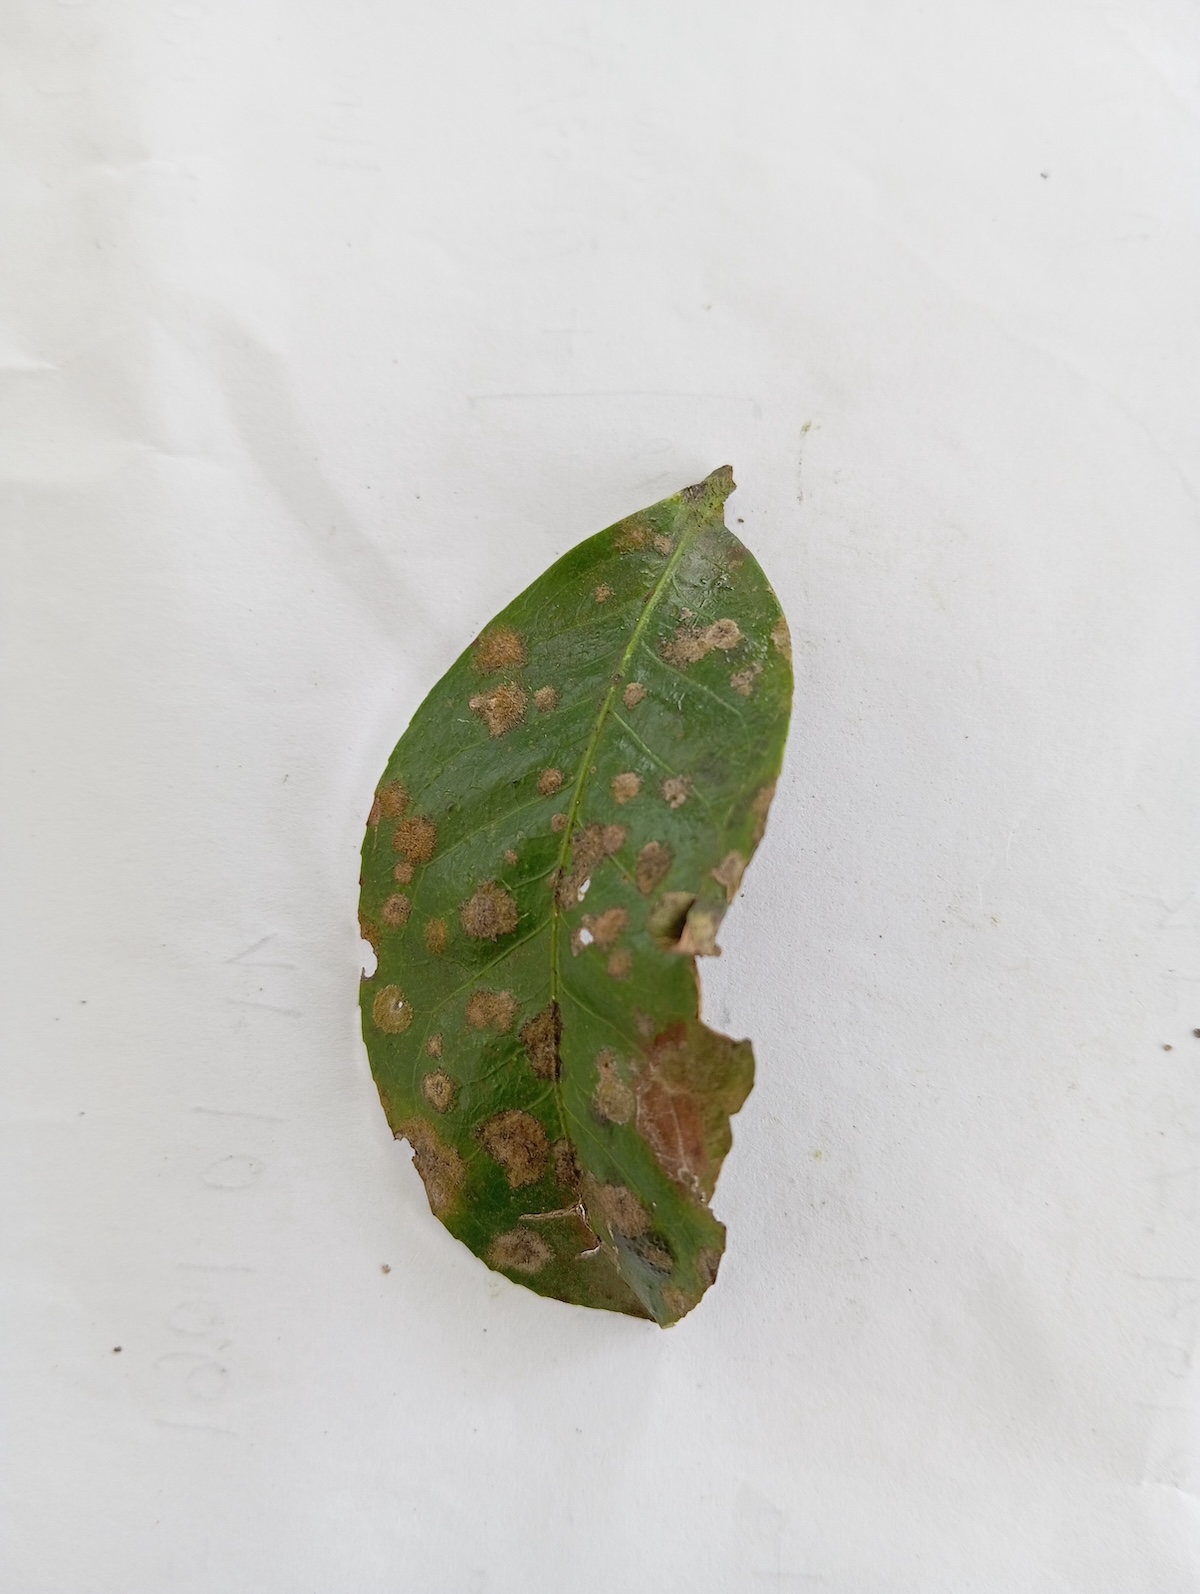
Label: Brown Blight